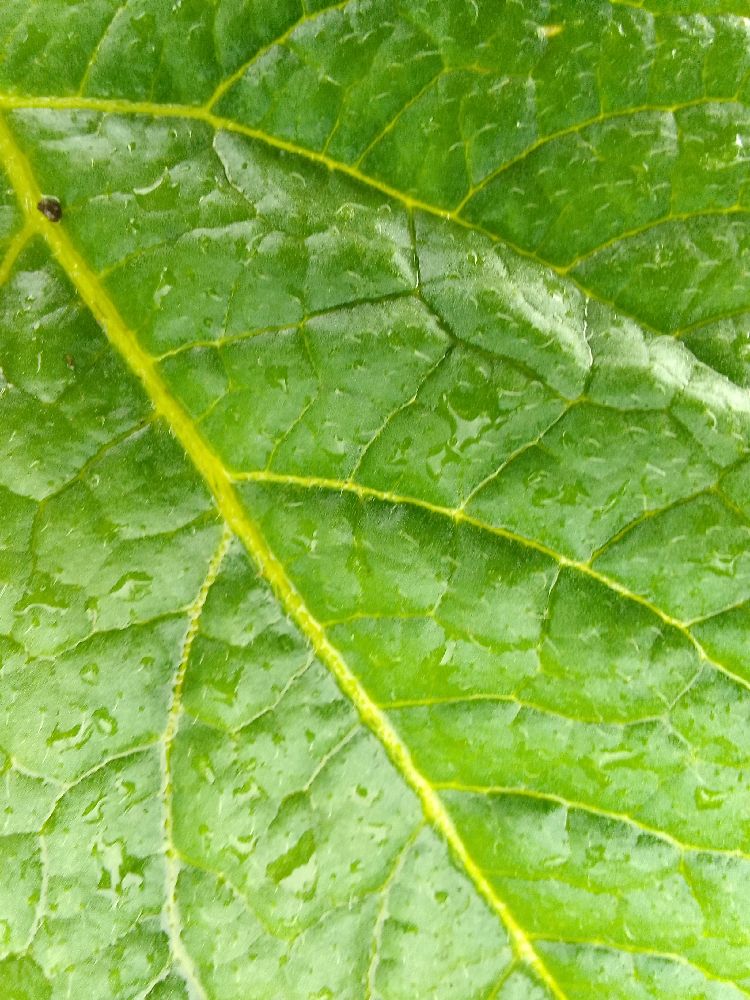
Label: Healthy